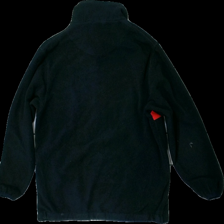
View: back
Type: Outerwear
Category: Children
Brand: Not in the list
Brand text on label: abacus
Colors: Black, Red
Material: 100% polyester
Pattern: Logo print
Cut: Regular
Season: All
Stains: Minor
Damage: fläckar
Damage location: middle center
Damage 2 location: top right
Damage 3: fläckar
Damage 3 location: bottom center
Price range: <50
Recommended usage: Export
Description: svart fleece tröja med dragkedja upptill och logga fram, fläckar, lite nopprig